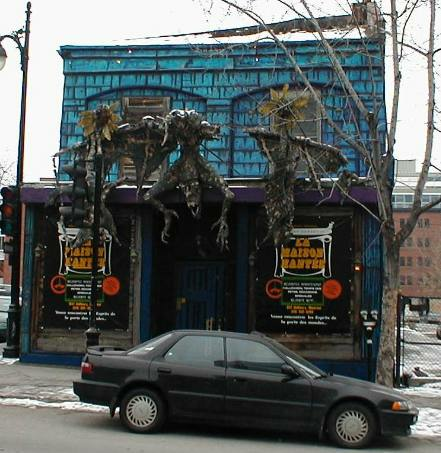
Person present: No